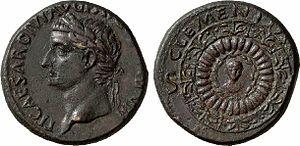
La clémence est un terme utilisé pour décrire la pitié, la compassion ou la miséricorde montrée par une personne vis-à-vis d'une autre, ou une requête d'une personne à l'autre pour exercer les sanctions d'une manière moins rigoureuse que la simple application des règlements.